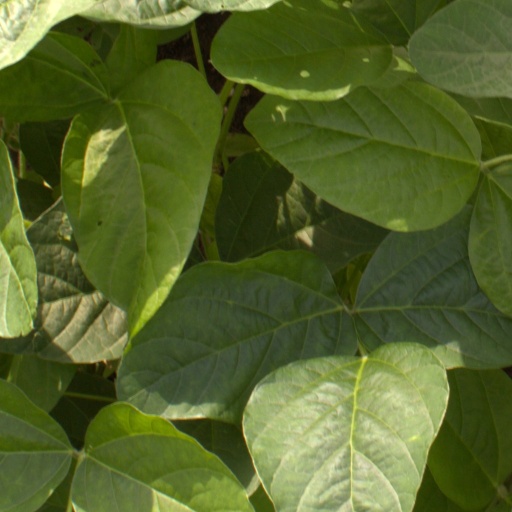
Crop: soybean